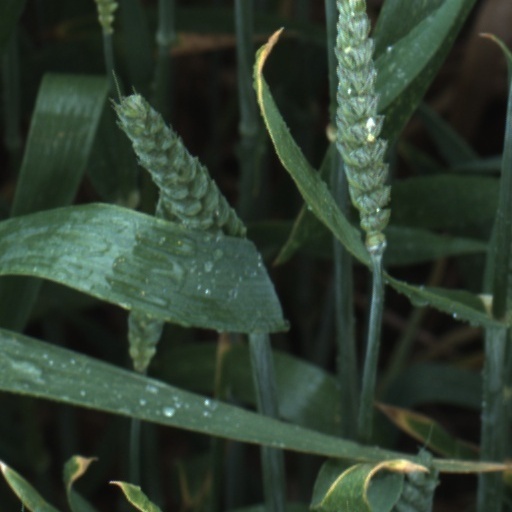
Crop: wheat